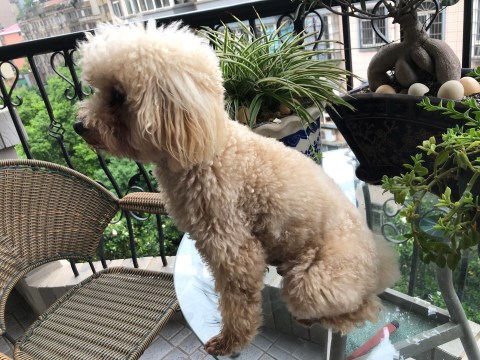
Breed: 7449-n000128-teddy